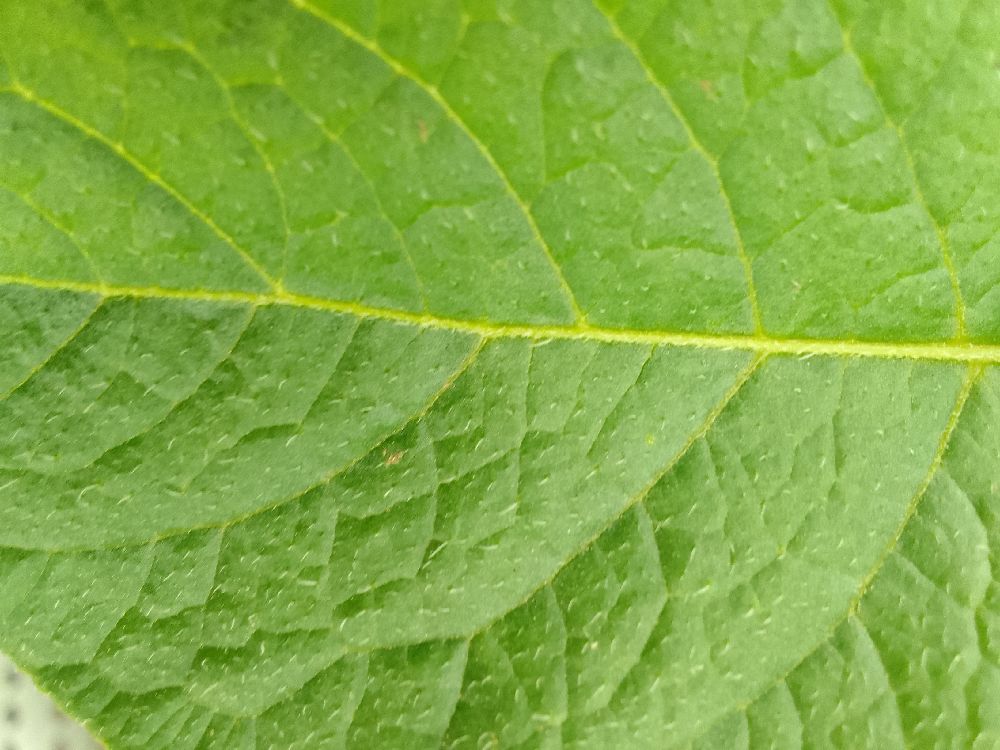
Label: Healthy